Ferran Torres

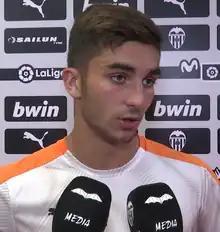
Torres with Valencia in 2019

Ferran Torres García (born 29 February 2000) is a Spanish professional footballer who plays as a forward or winger for La Liga club Barcelona and the Spain national team.